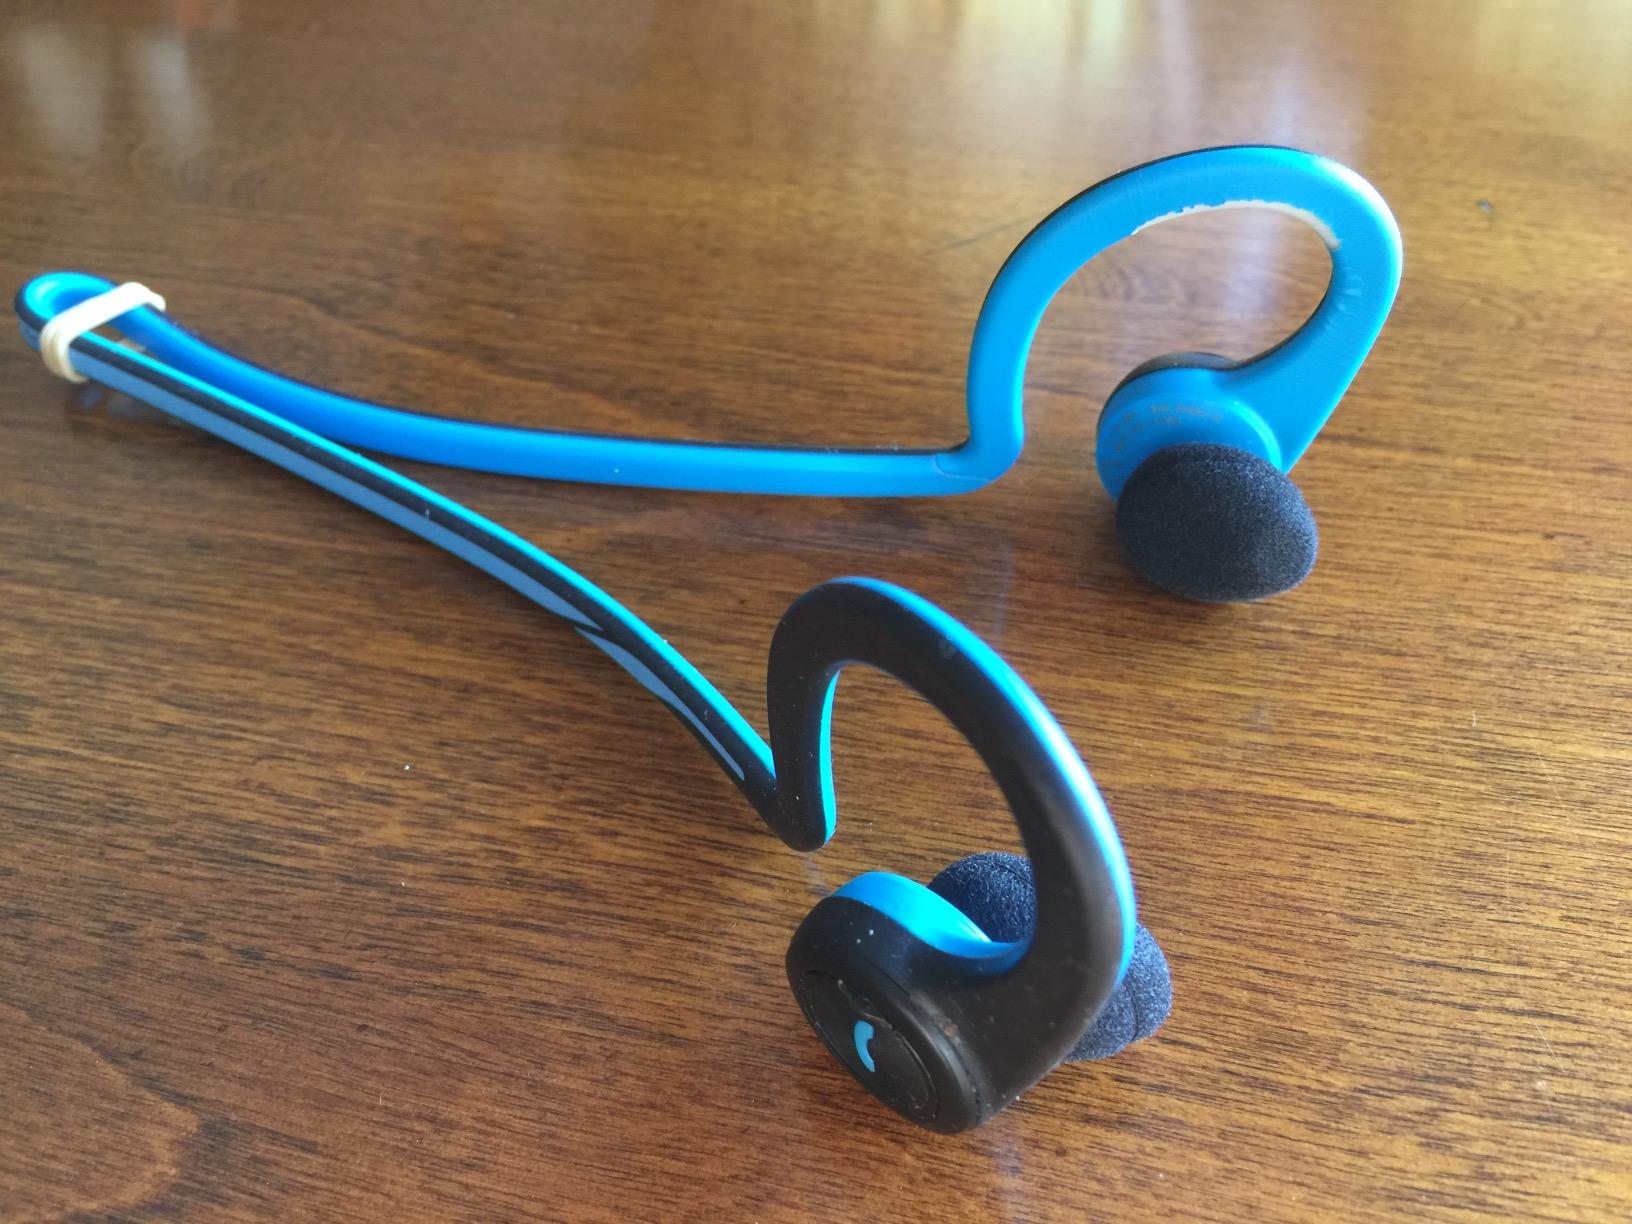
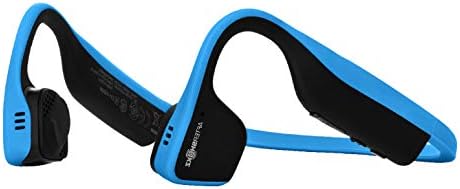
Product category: headphones
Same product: no